Almendrales (Madrid Metro)

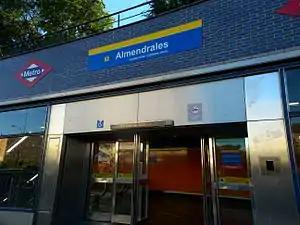

Almendrales is a station on Line 3 of the Madrid Metro, serving the Almendrales "barrio". It is located in fare Zone A.